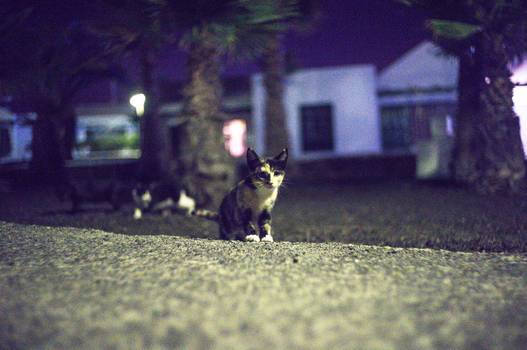
Label: No Watermark